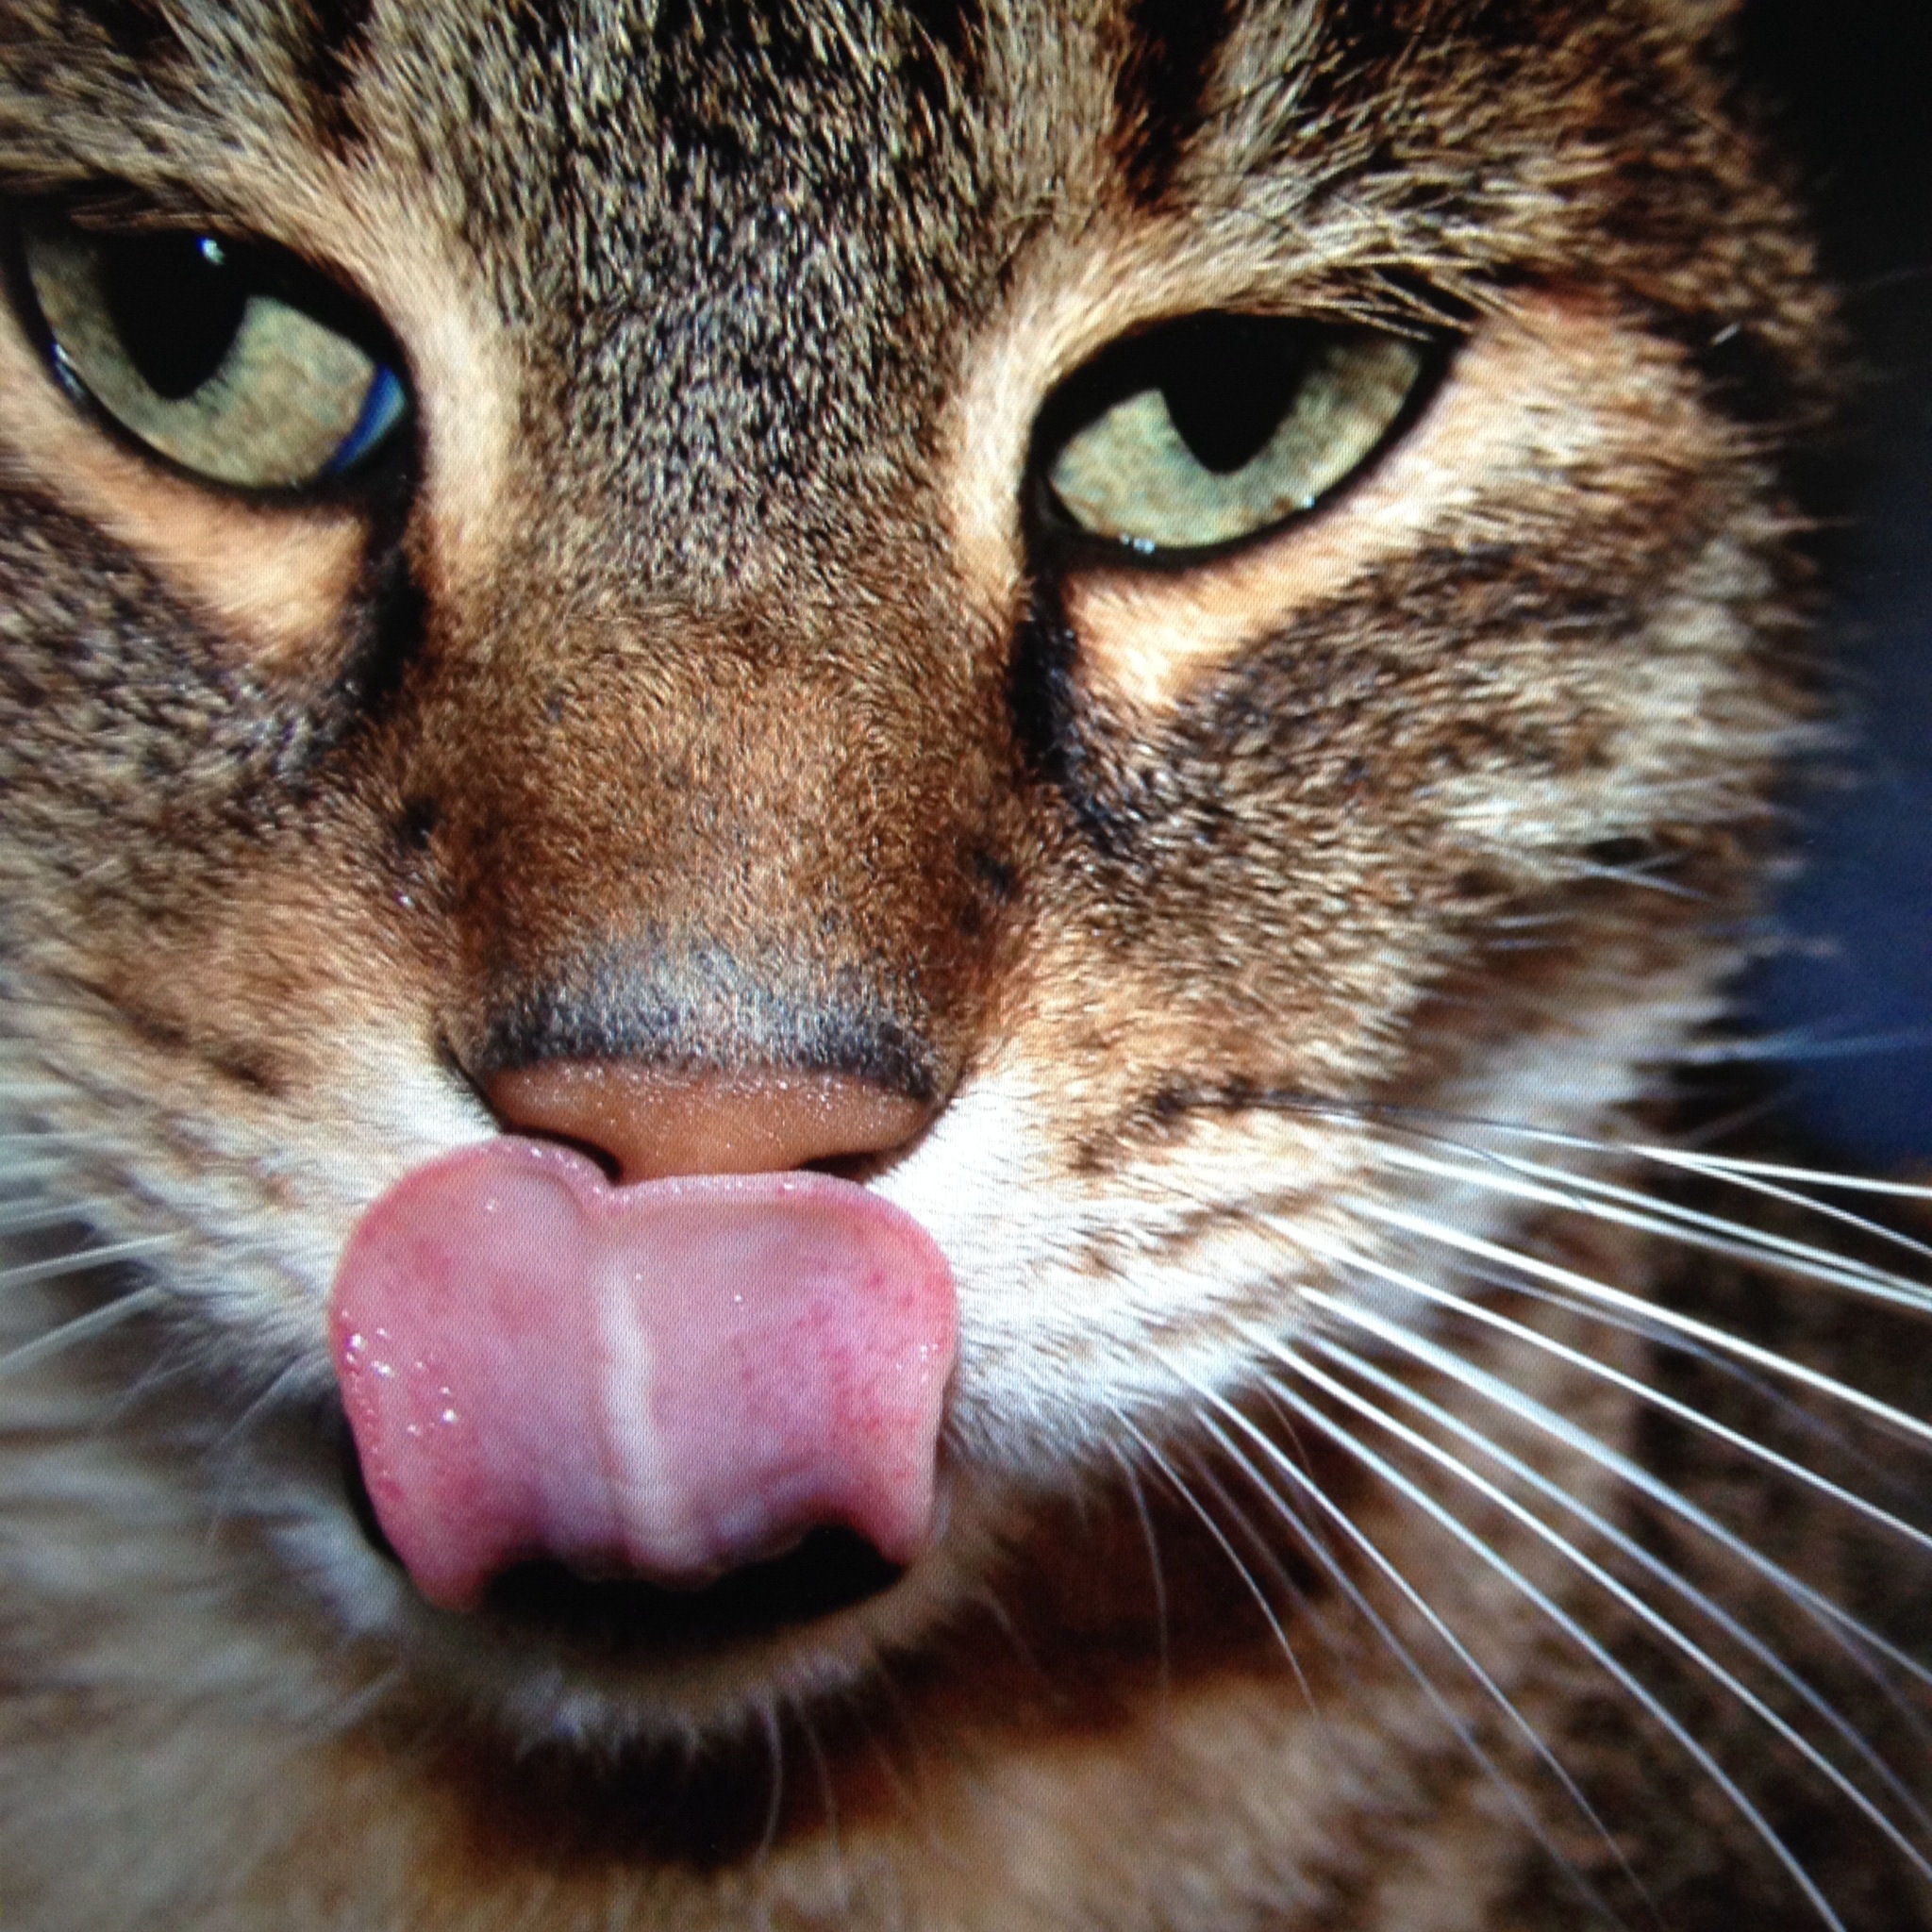
portrait, kitten, cat, mammal, close, facial expression, fauna, yawn, close up, face, nose, whiskers, savannah, snout, tiger, eye, adidas, head, vertebrate, tongue, domestic cat, puma, cat face, cat's eyes, tabby cat, european shorthair, wild cat, small to medium sized cats, cat like mammal, domestic short haired cat, rusty spotted cat